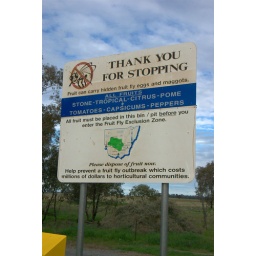
Again! Wow, how many times can you cross the fruit fly line in NSW, it is just rediculous.